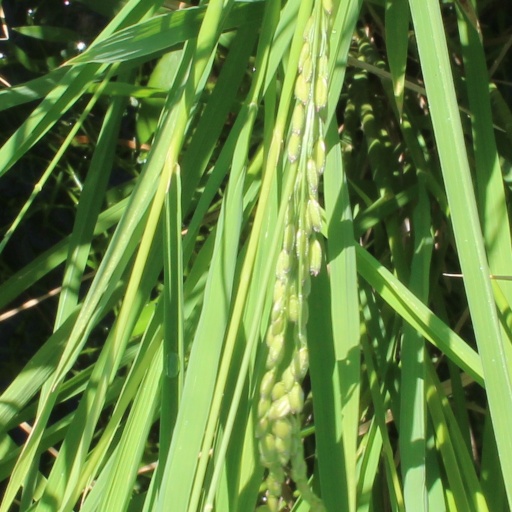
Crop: rice